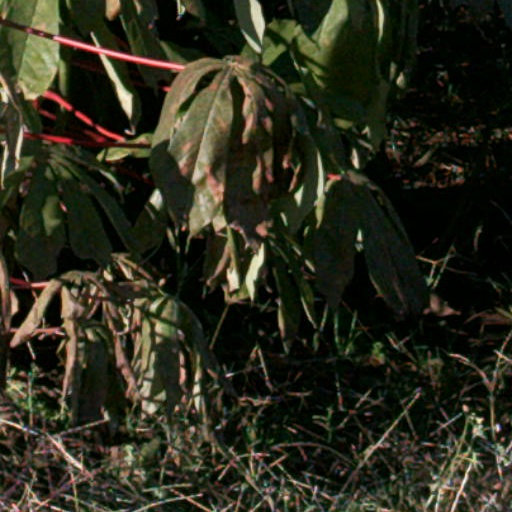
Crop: cassava